1918 Central Powers occupation of Ukraine

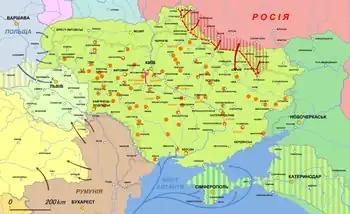
The Anti-Hetman Uprising ended the Central Powers' presence in Ukraine

While initially popular, Skoropadskyi proved unable to stabilise the economy and bring about the much-demanded land reforms for the largely landless Ukrainian peasantry, while the violent abuses committed by the occupying Central troops stoked ever more resentment towards the foreign garrisons.